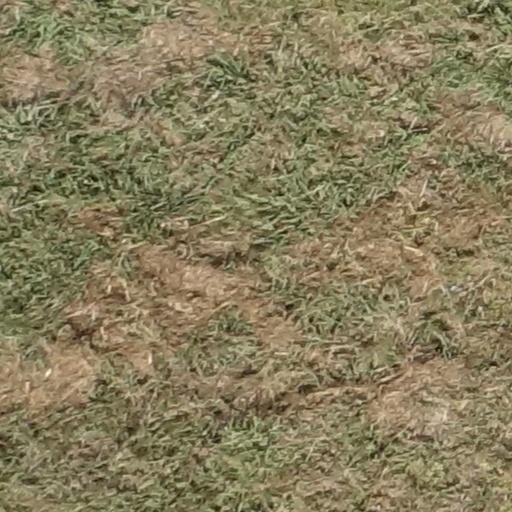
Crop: sorghum